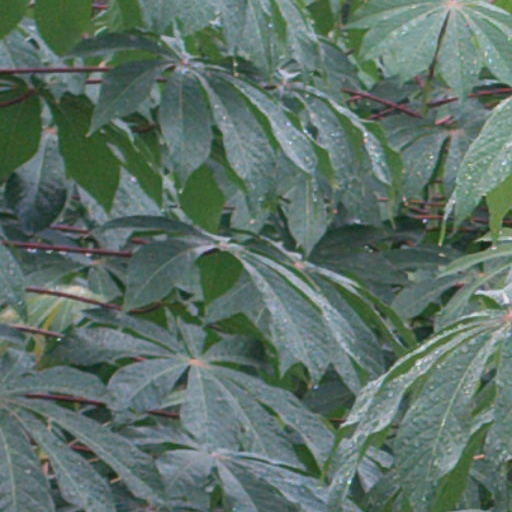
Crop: cassava